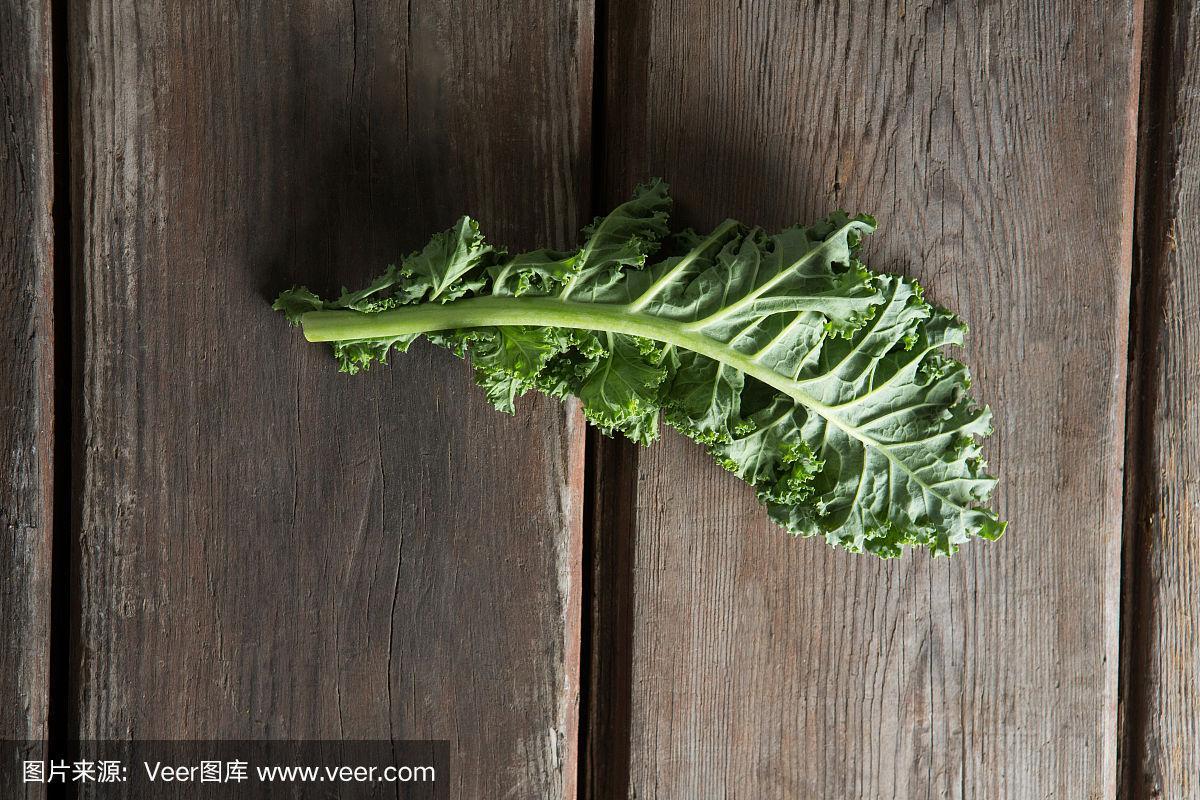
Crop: unknown
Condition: cabbage